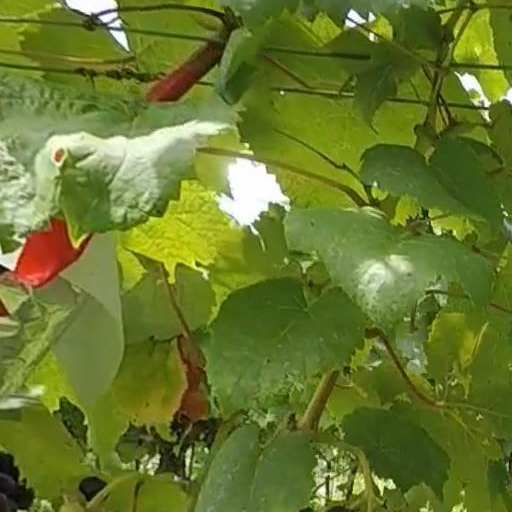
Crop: grape